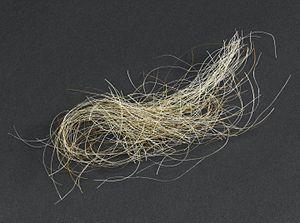
Une mèche est un groupe de cheveux qui ressortent ensemble de la coiffure d'une personne. Celle-ci peut être volontaire ou non. On appelle « épi » une mèche de cheveux rebelle, par analogie avec l'épi en botanique.